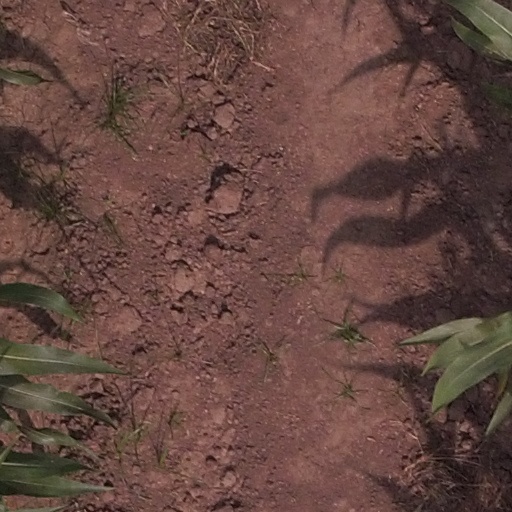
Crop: maize; corn